Gombak LRT station

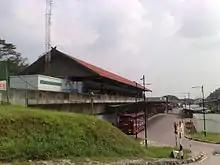
Gombak LRT station

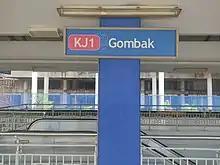
Gombak LRT station signboard

Under the Ninth Malaysia Plan, a transportation hub known as the Gombak Integrated Transportation Terminal (GITT, now Terminal Bersepadu Gombak) was planned to cater for express buses coming in from the east coast of Malaysia, similar to Terminal Bersepadu Selatan (TBS), an integrated hub in Bandar Tasik Selatan. As of 2022, construction has started and will also provide the LRT station with a connection to the future East Coast Rail Link (ECRL).